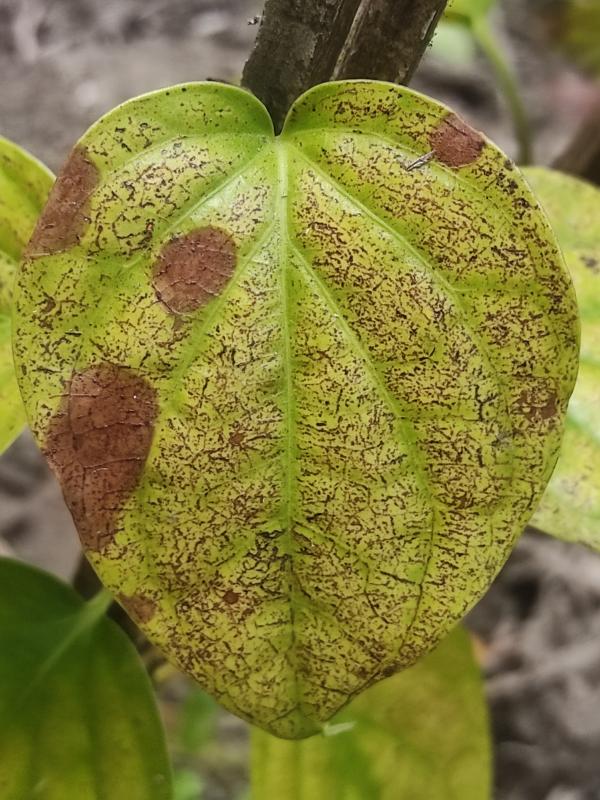
Label: Fungal_Brown_Spot_Disease